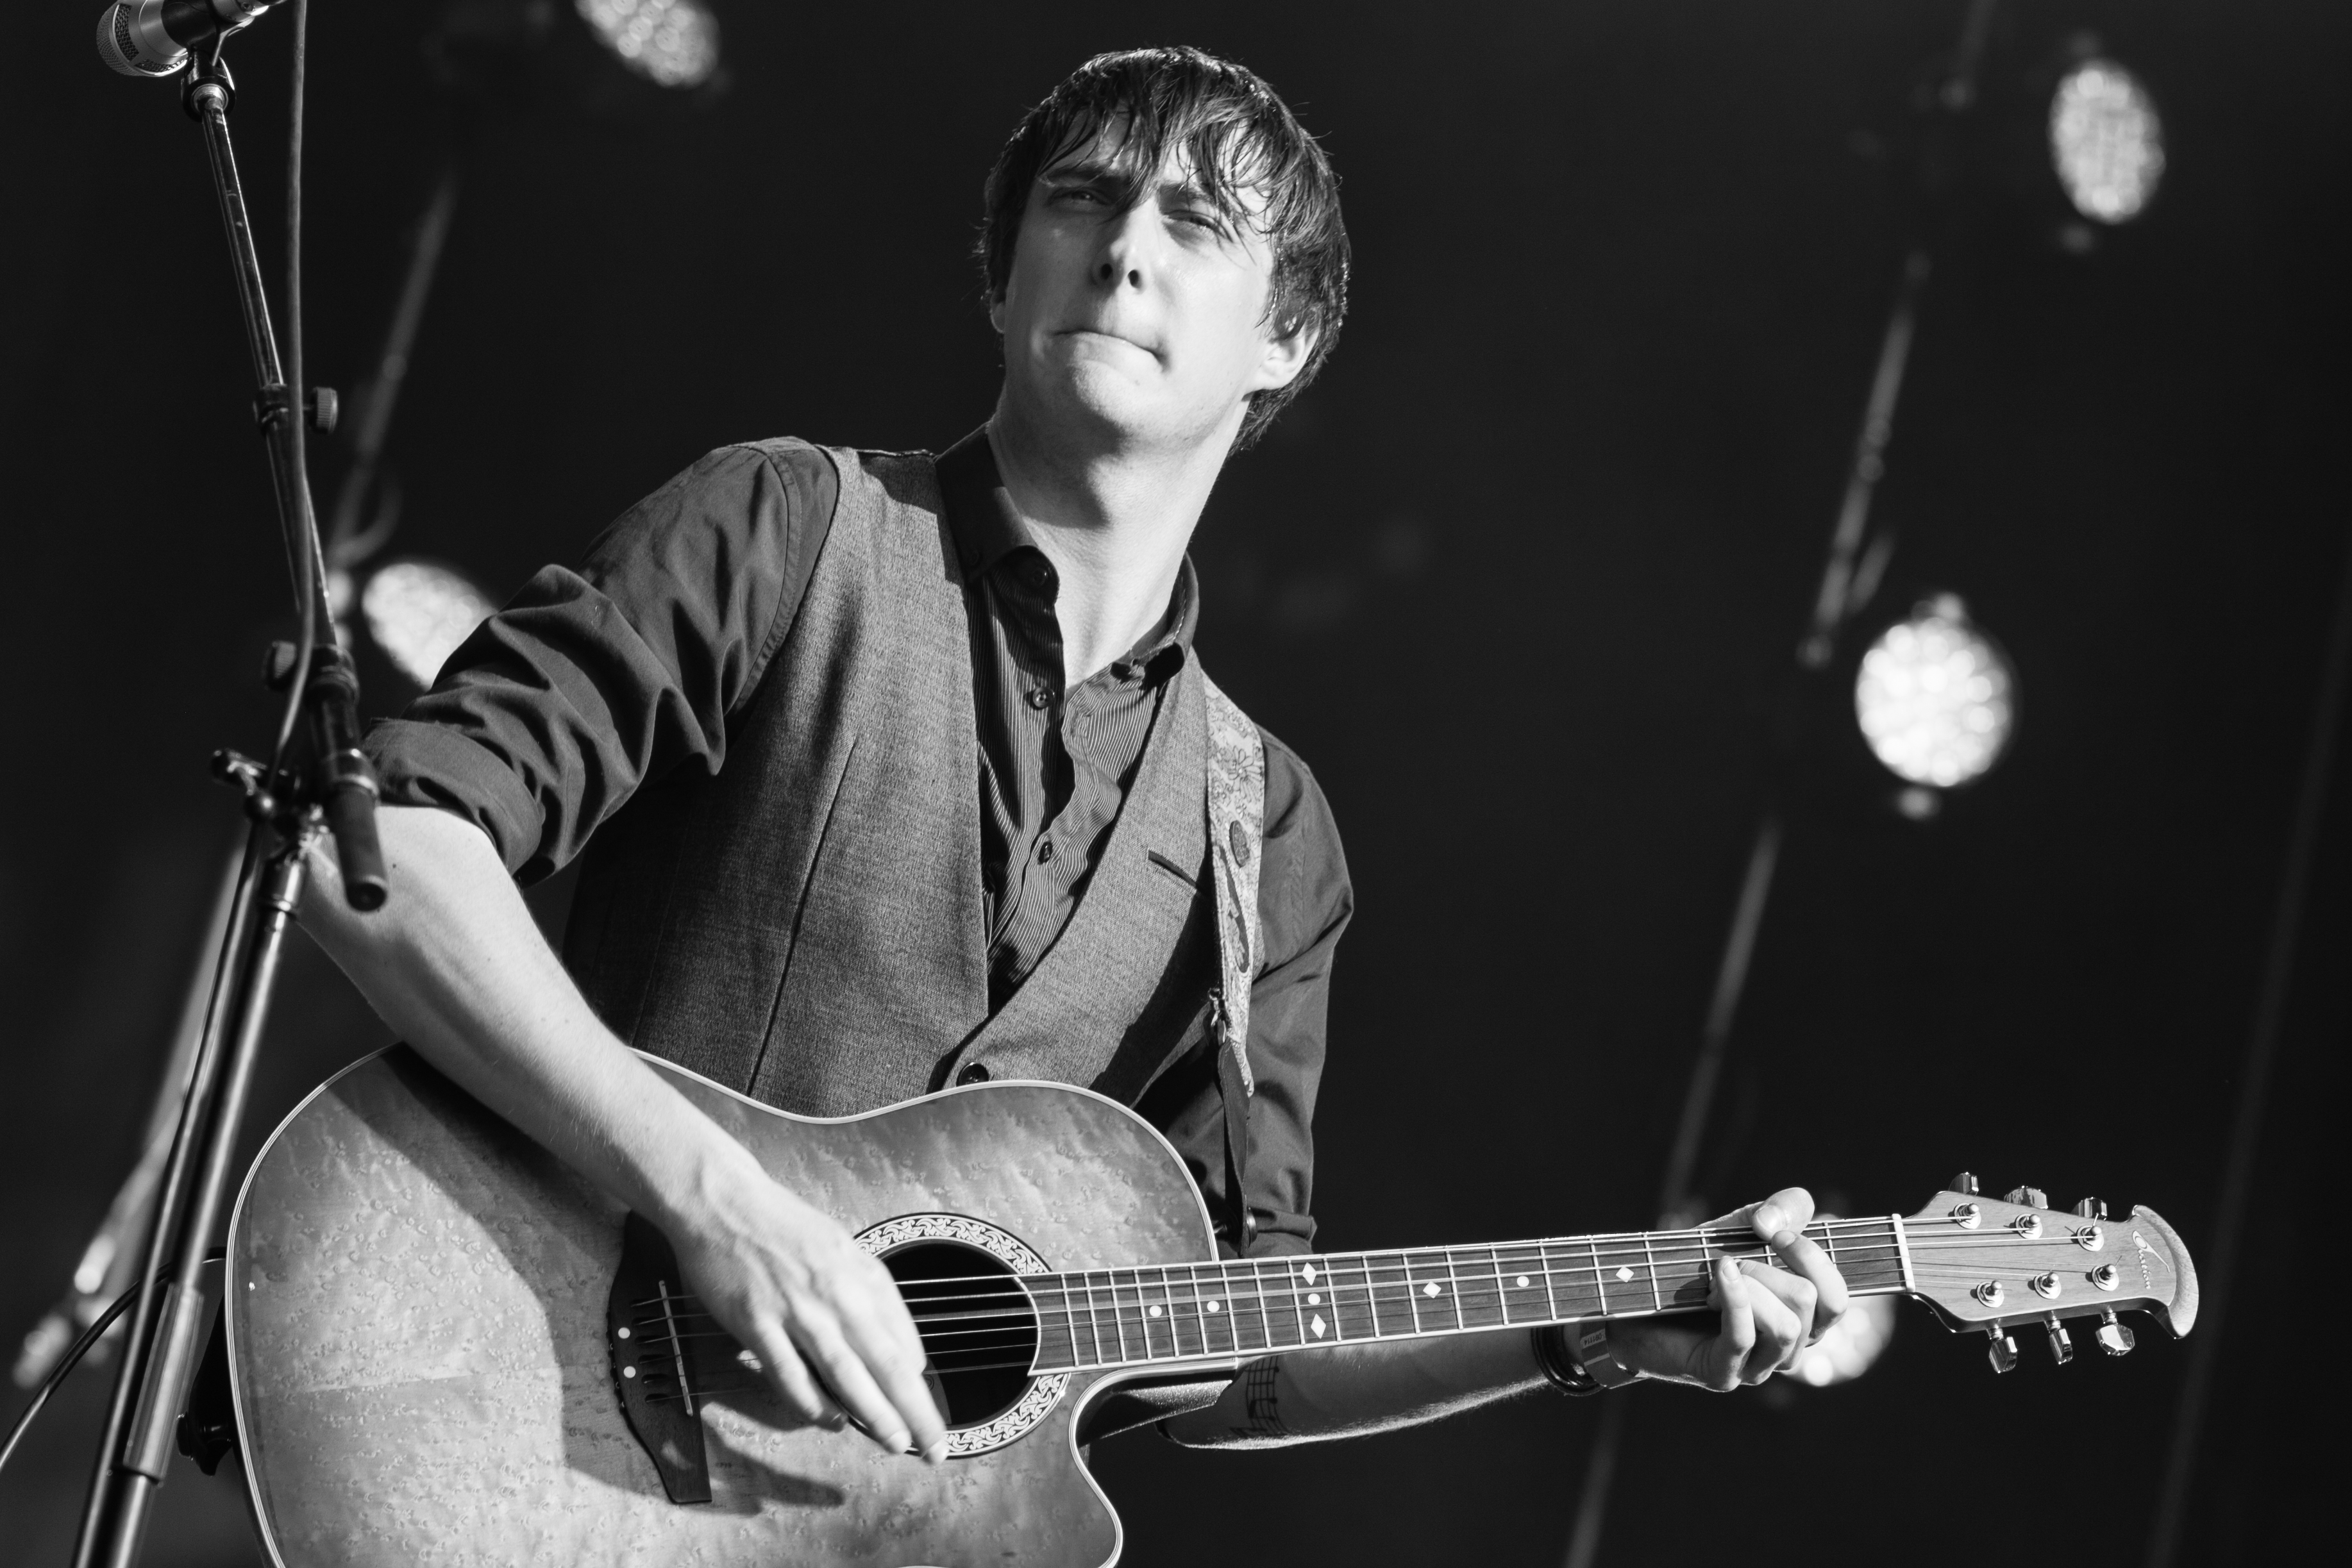
music, black and white, guitar, summer, concert, live, canon, musician, black, monochrome, festival, 40d, gig, stage, brussels, 2012, bsf2012, bsf, dan, san, dansan, performance, bassist, singing, guitarist, drums, drummer, bass guitar, entertainment, performing arts, singer songwriter, rock concert, monochrome photography, string instrument, plucked string instruments